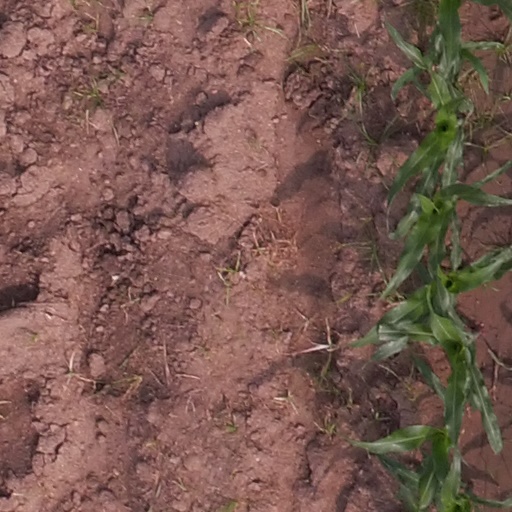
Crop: maize; corn